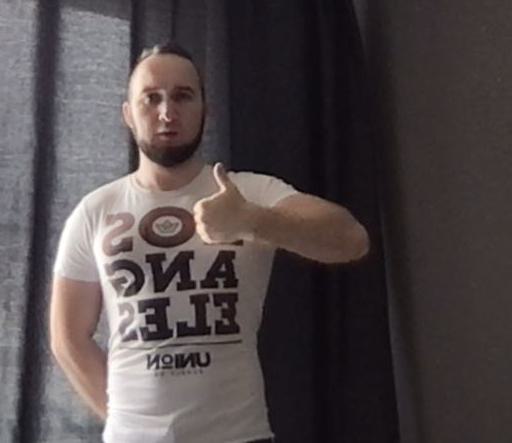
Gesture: like